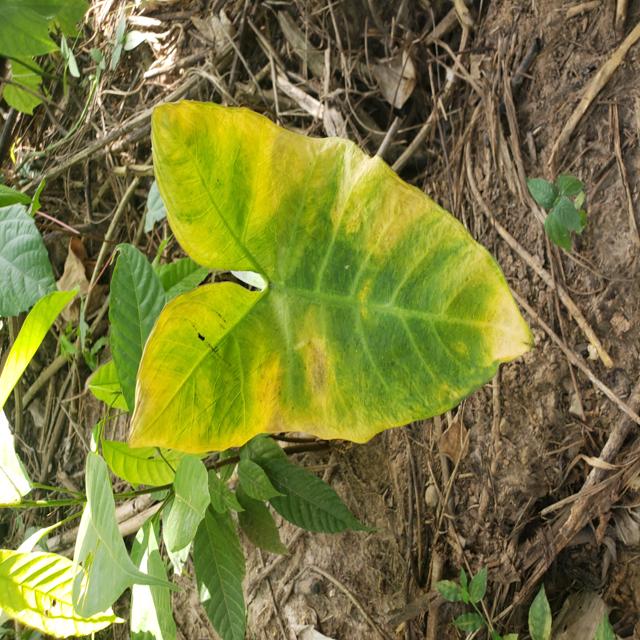
Label: Early_Blight